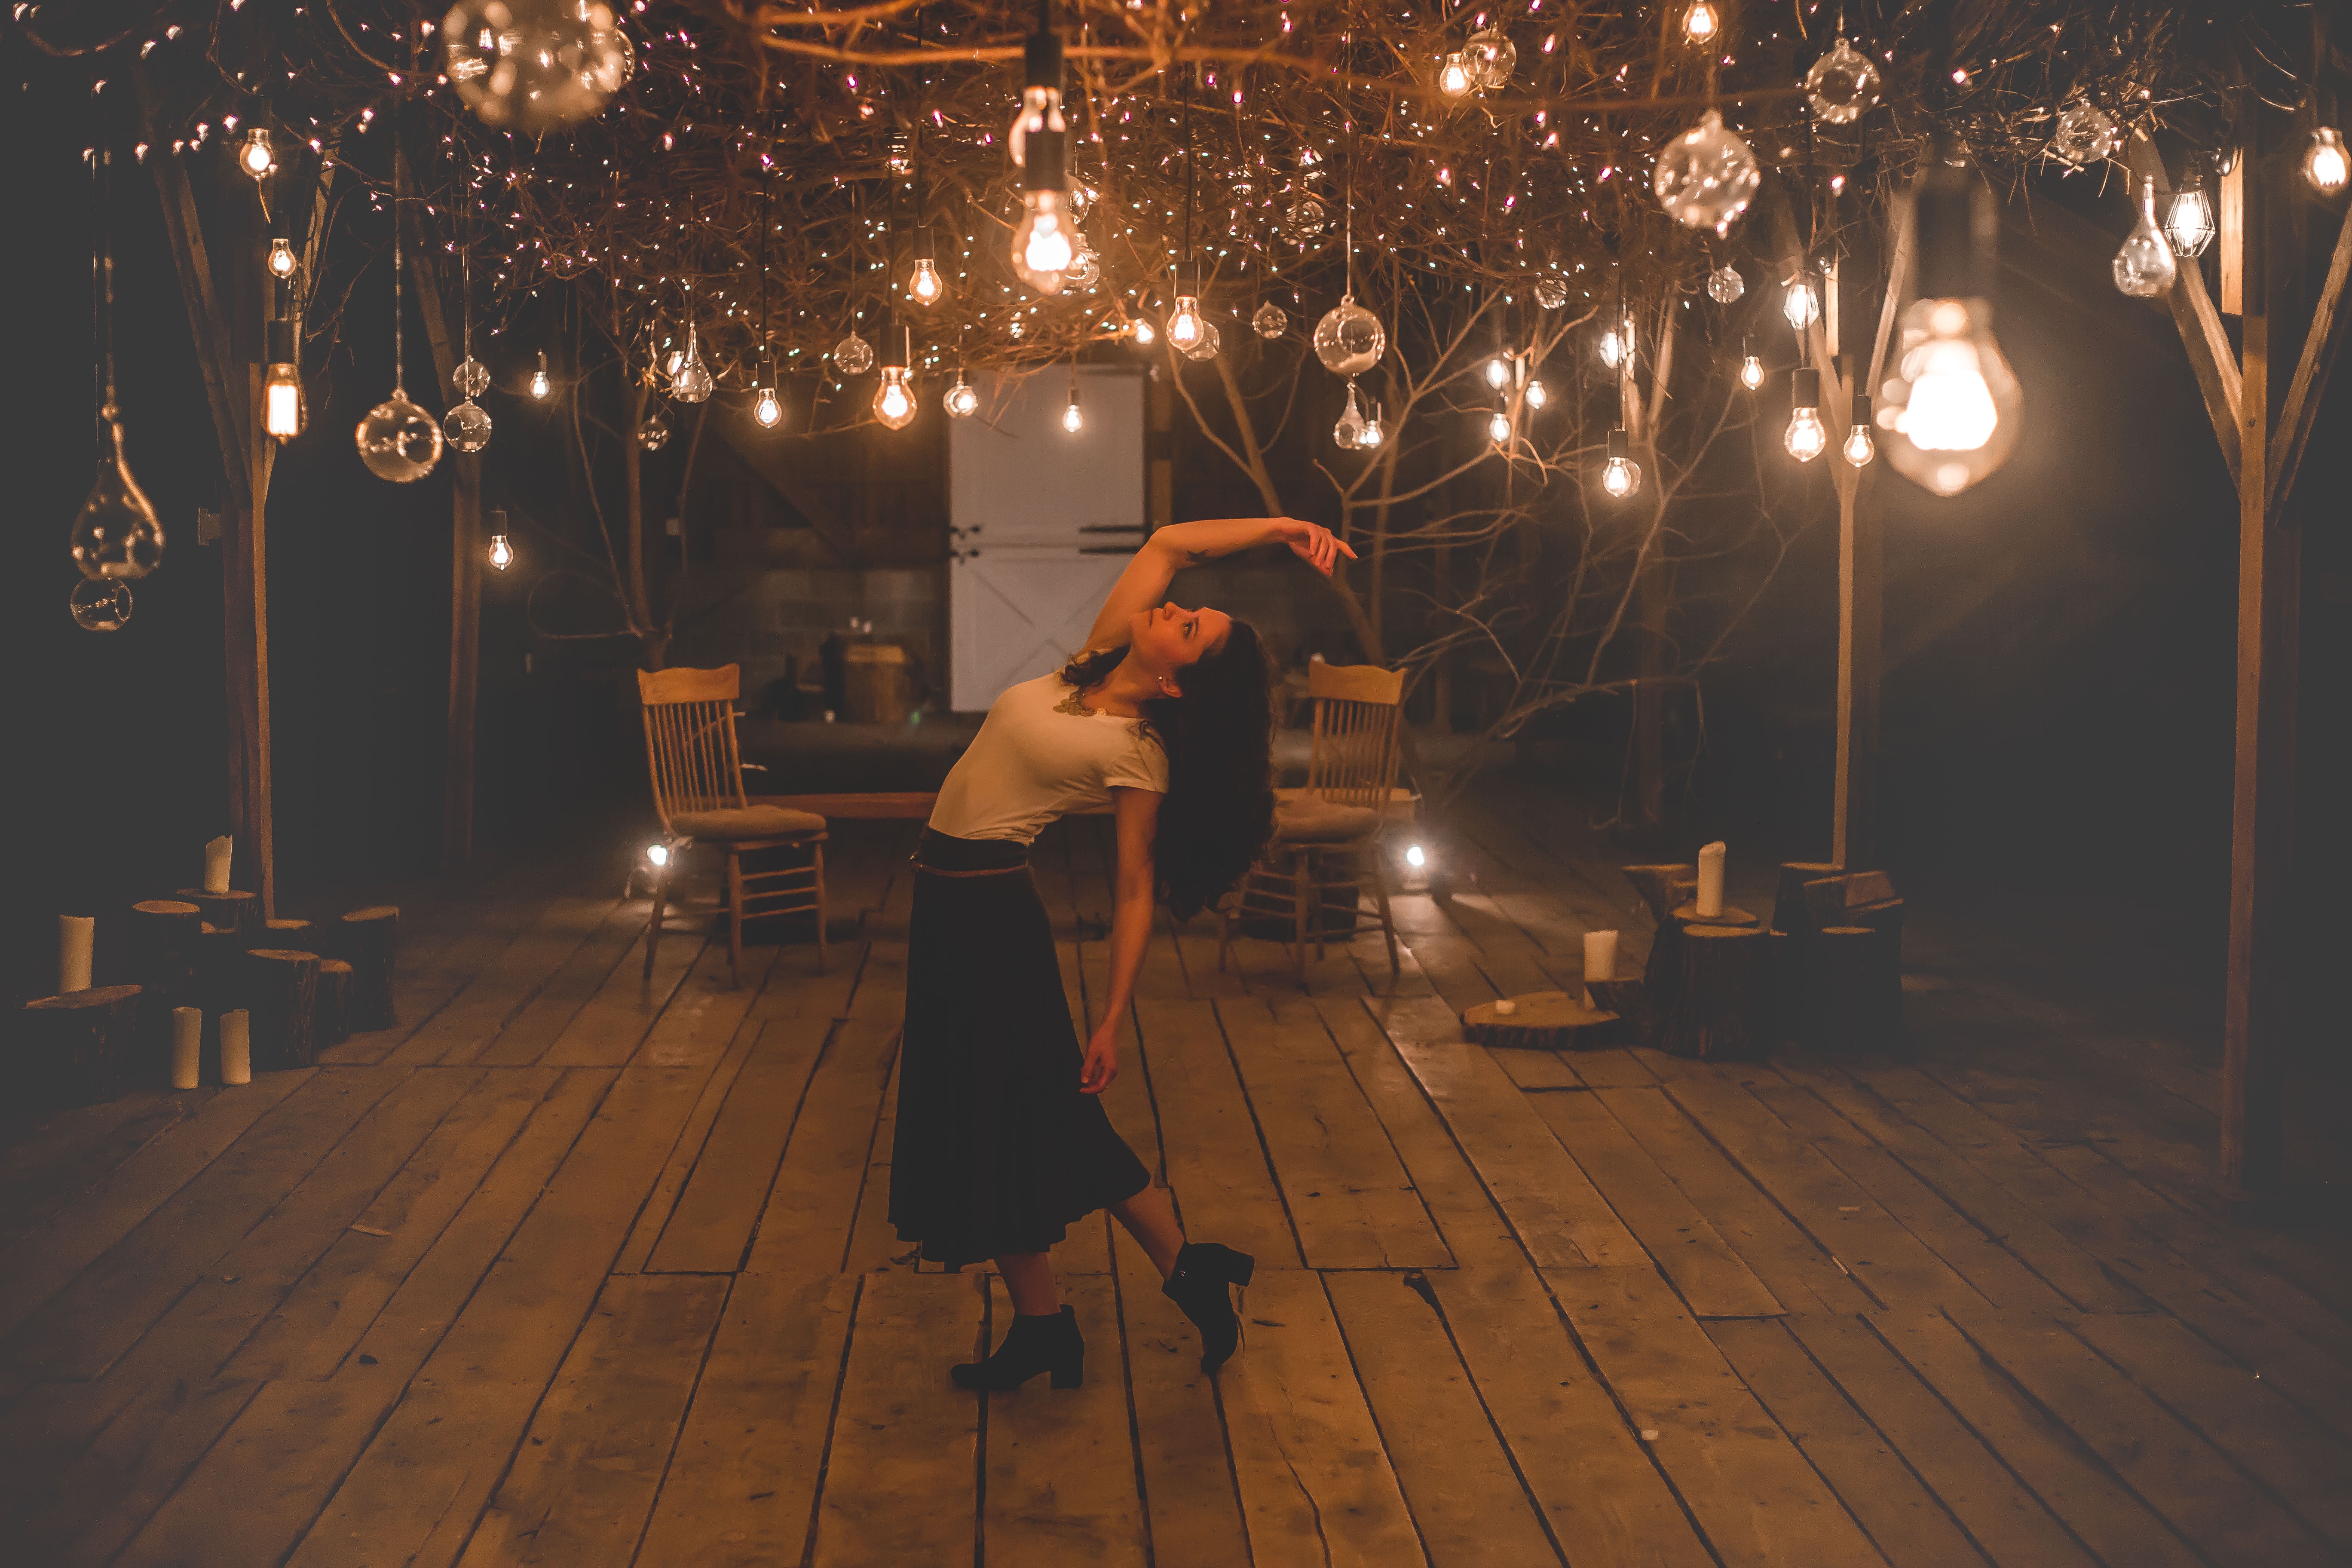
night, darkness, light, lighting, performance art, dress, evening, girl, fun, recreation, midnight, scene